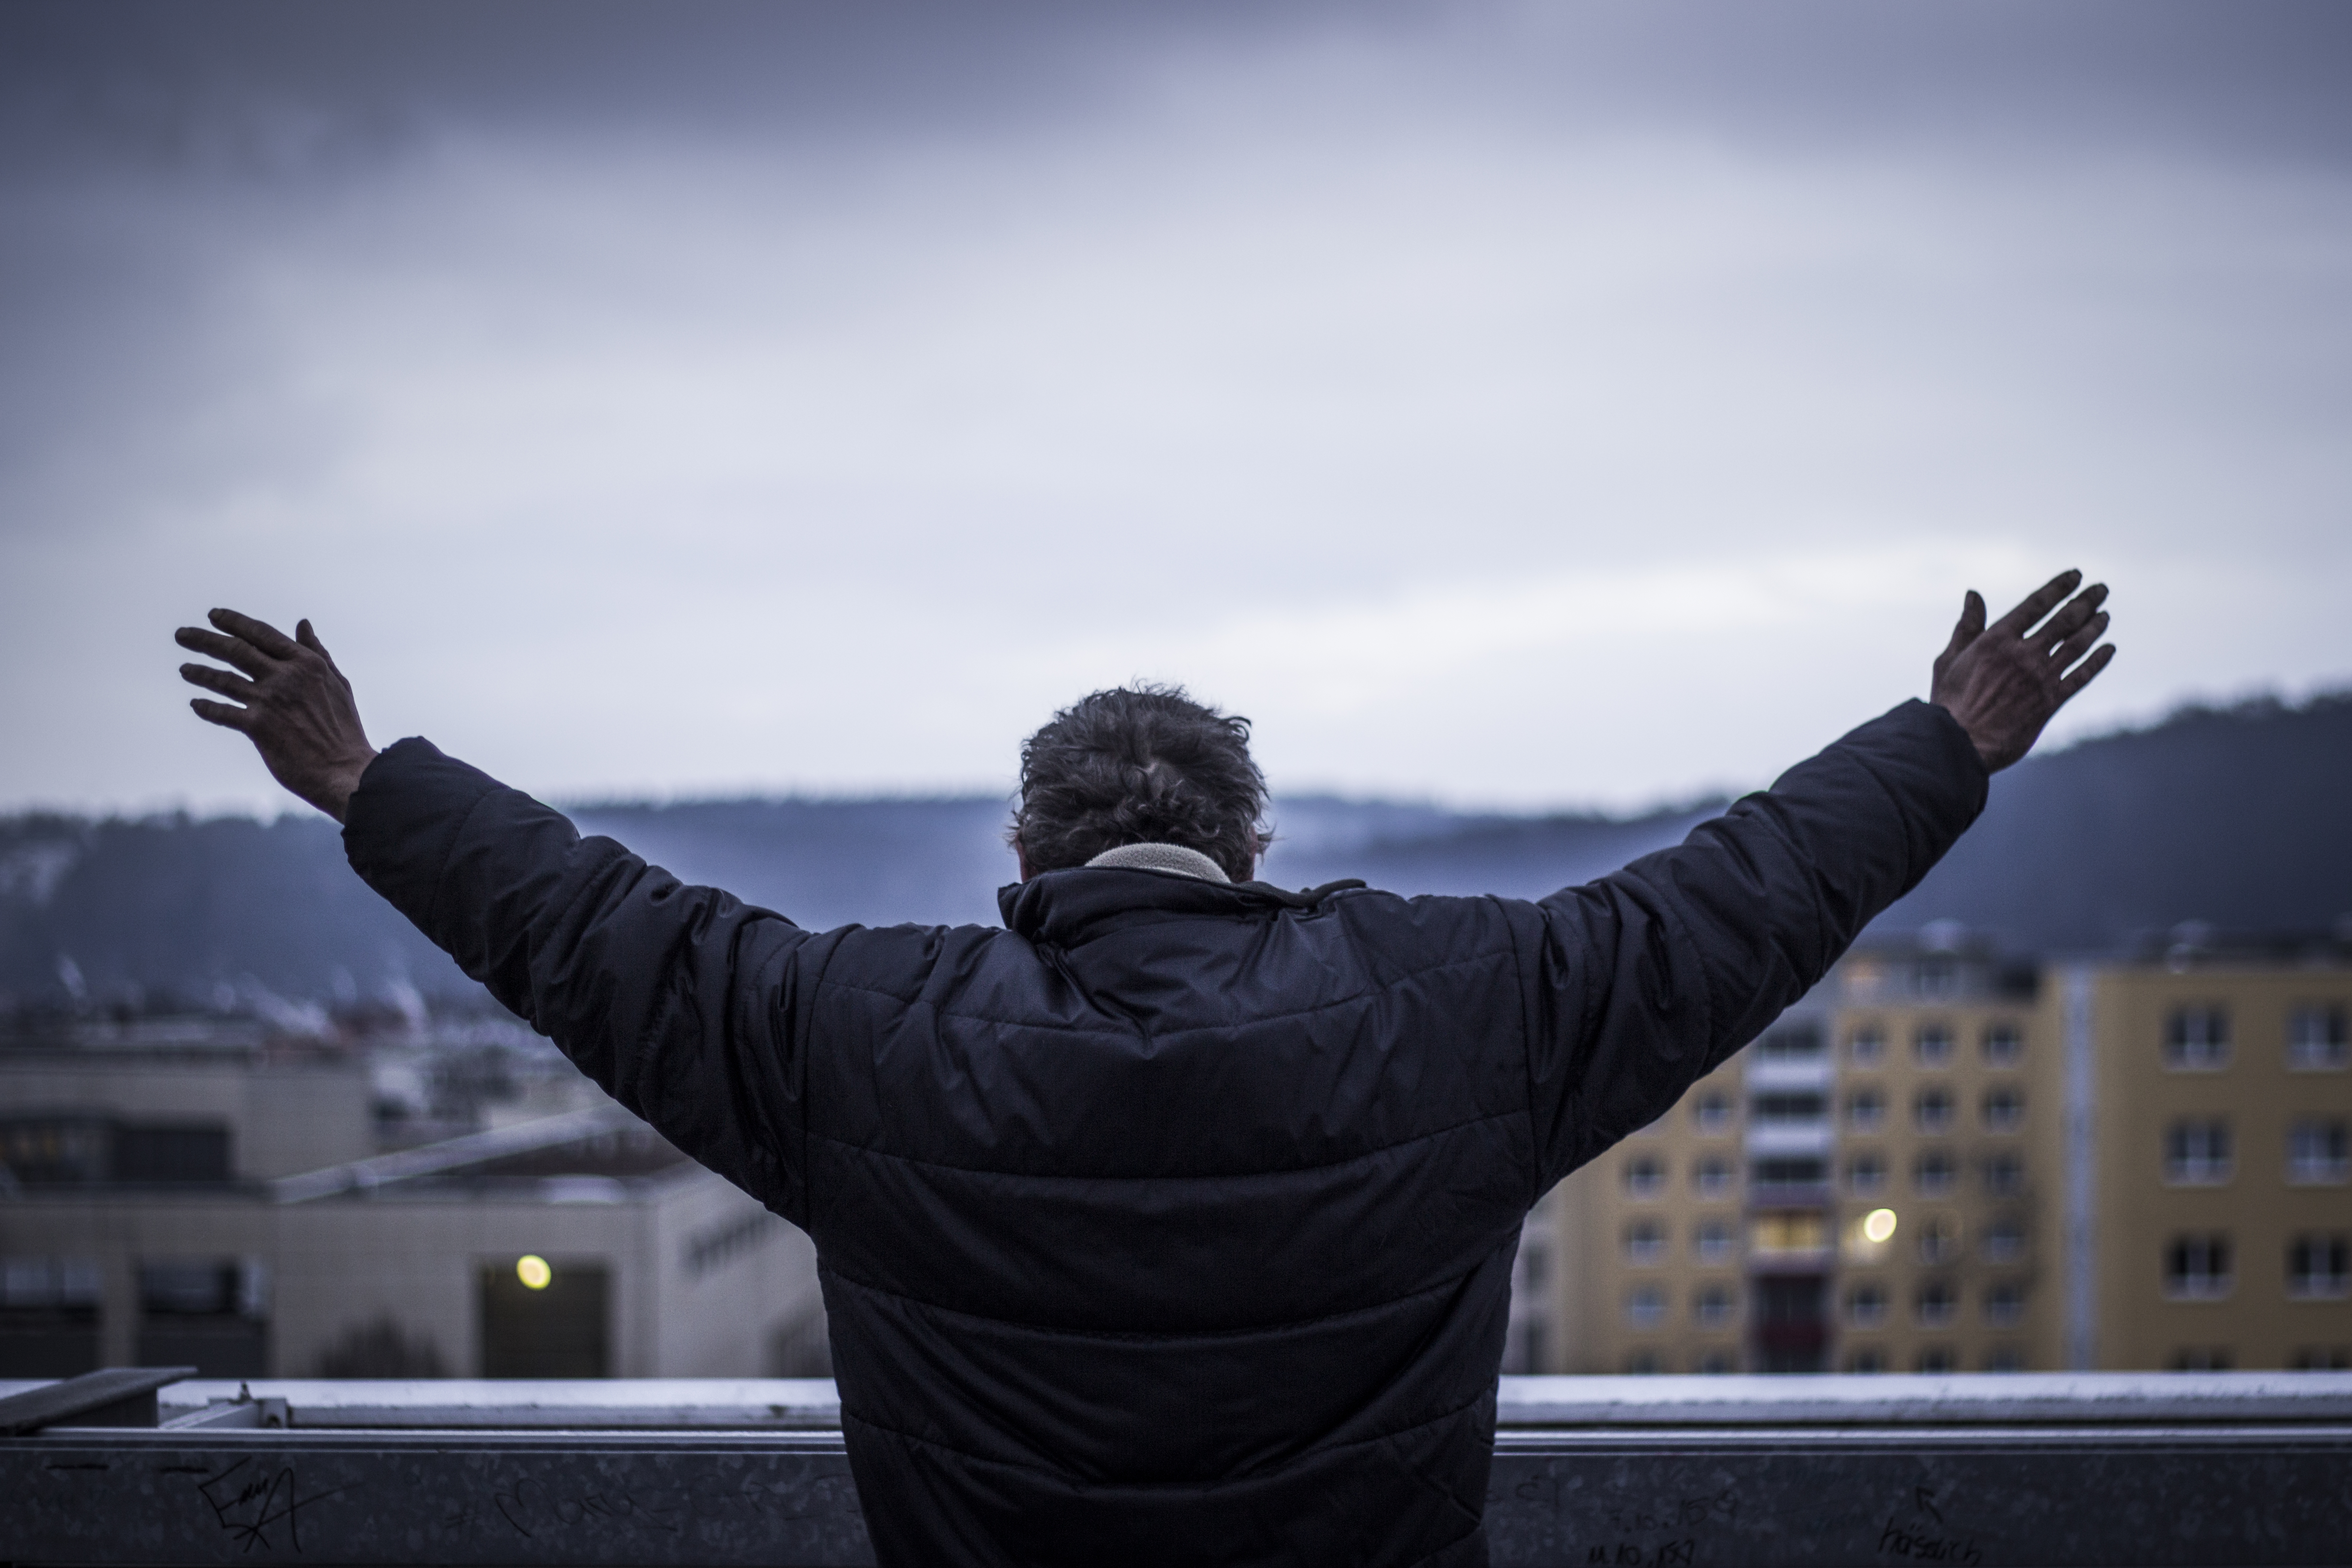
people, street, photography, statue, canon, black, blackandwhite, art, surreal, faces, personen, portr t, sch rfentiefe, atmosphere of earth